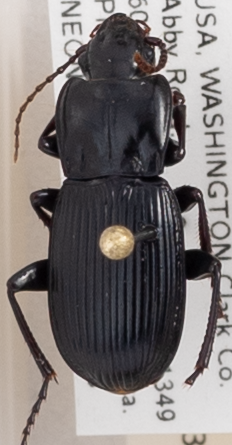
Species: Pterostichus herculaneus
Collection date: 2020-08-25
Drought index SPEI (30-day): -0.1
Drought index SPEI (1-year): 0.212
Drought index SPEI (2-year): -1.93